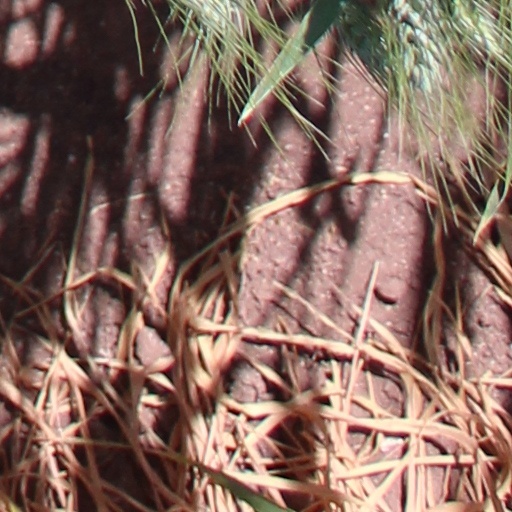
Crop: wheat